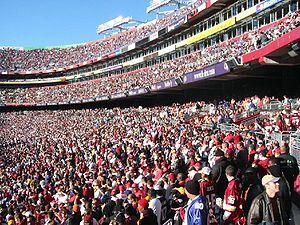
Le FedEx Field est un stade de football américain situé dans la banlieue est de Washington sur la zone non incorporée de Landover au Comté du Prince George, Maryland, États-Unis. Non loin de là se trouvait le Capital Centre, qui fut démoli en 2002.
L'International Champions Cup 2014 est la deuxième édition du tournoi de pré-saison. Huit clubs européens s'y affrontent dans un mini-championnat à 4 équipes afin d'accéder à la finale. Ce tournoi se déroule du 24 juillet 2014 au 4 août 2014 dans différentes villes des États-Unis ainsi qu'au Canada.